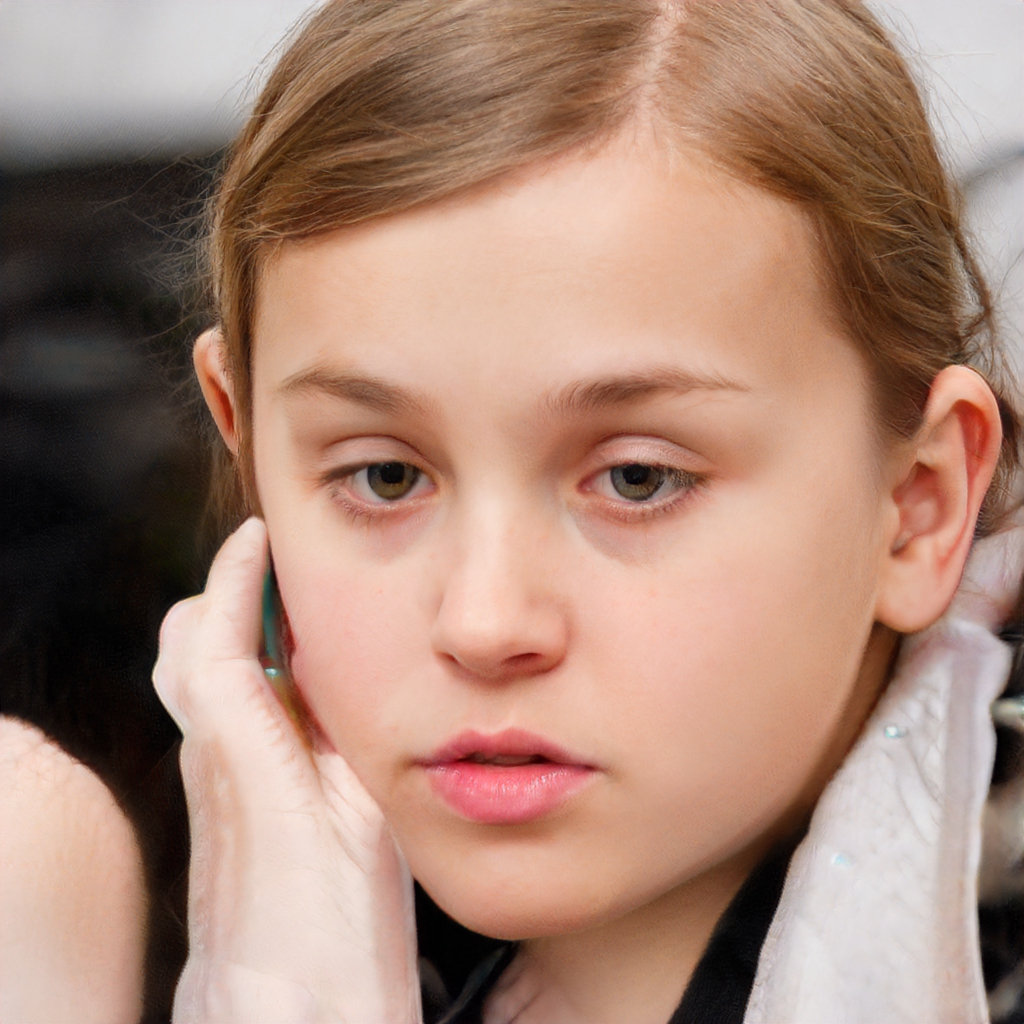
Gender: Female